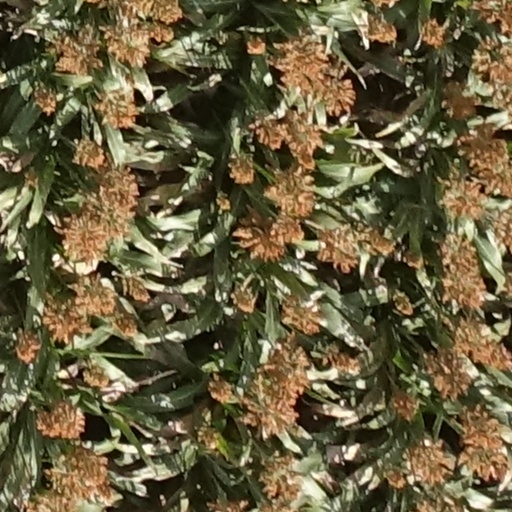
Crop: sorghum